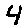
Label: 4